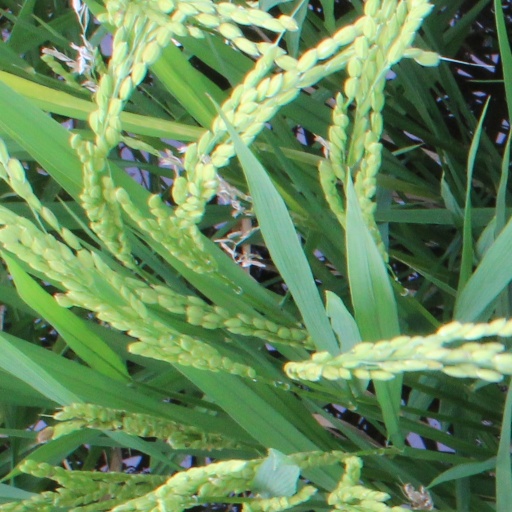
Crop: rice